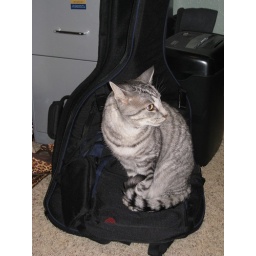
You'll get this guitar case over my dead, furry body!